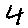
Label: 4